Peachtree Arcade

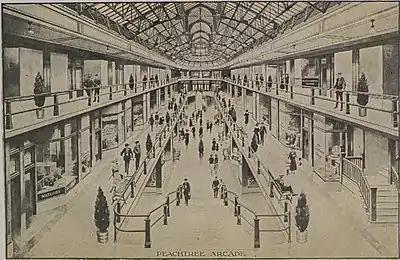
A monochromatic image of the atrium area of the interior of a shopping arcade

The idea for a shopping arcade in Atlanta was proposed by local businessman R. R. Otis, a partner in the real estate firm of Otis & Holliday. During a visit to Cleveland around the turn of the century, he became enamored by the city's Arcade, and he believed that a similar building could be successful in Atlanta. Both the Cleveland and the proposed Atlanta arcade were part of a trend in urban design that saw arcades constructed in numerous cities in Europe and North America, such as the Jardin du Palais-Royal in Paris and the Westminster Arcade in Providence, Rhode Island. In 1916, Atlanta-based architect A. Ten Eyck Brown drew up designs for the new structure, modeling the overall design heavily after the Cleveland Arcade. Brown's work on the arcade would later help him in acquiring more large architectural projects in the city, including the City Hall (1930) and the Post Office (1933). Otis selected the site of the Emery Steiner Building to be the location for this new arcade, in large part because it was one of the few pieces of land large enough to accommodate the new structure that was under one ownership. Otis would oversee the construction of the building and would also be in charge of its management after completion, though it would remain under the ownership of Flynn Realty. The completed building would be the first and only shopping arcade in the city. According to an article published in "The Atlanta Constitution" after the arcade's announcement, the building "will undoubtedly compare favorably with any other such structure in the larger cities of this country and in Europe".